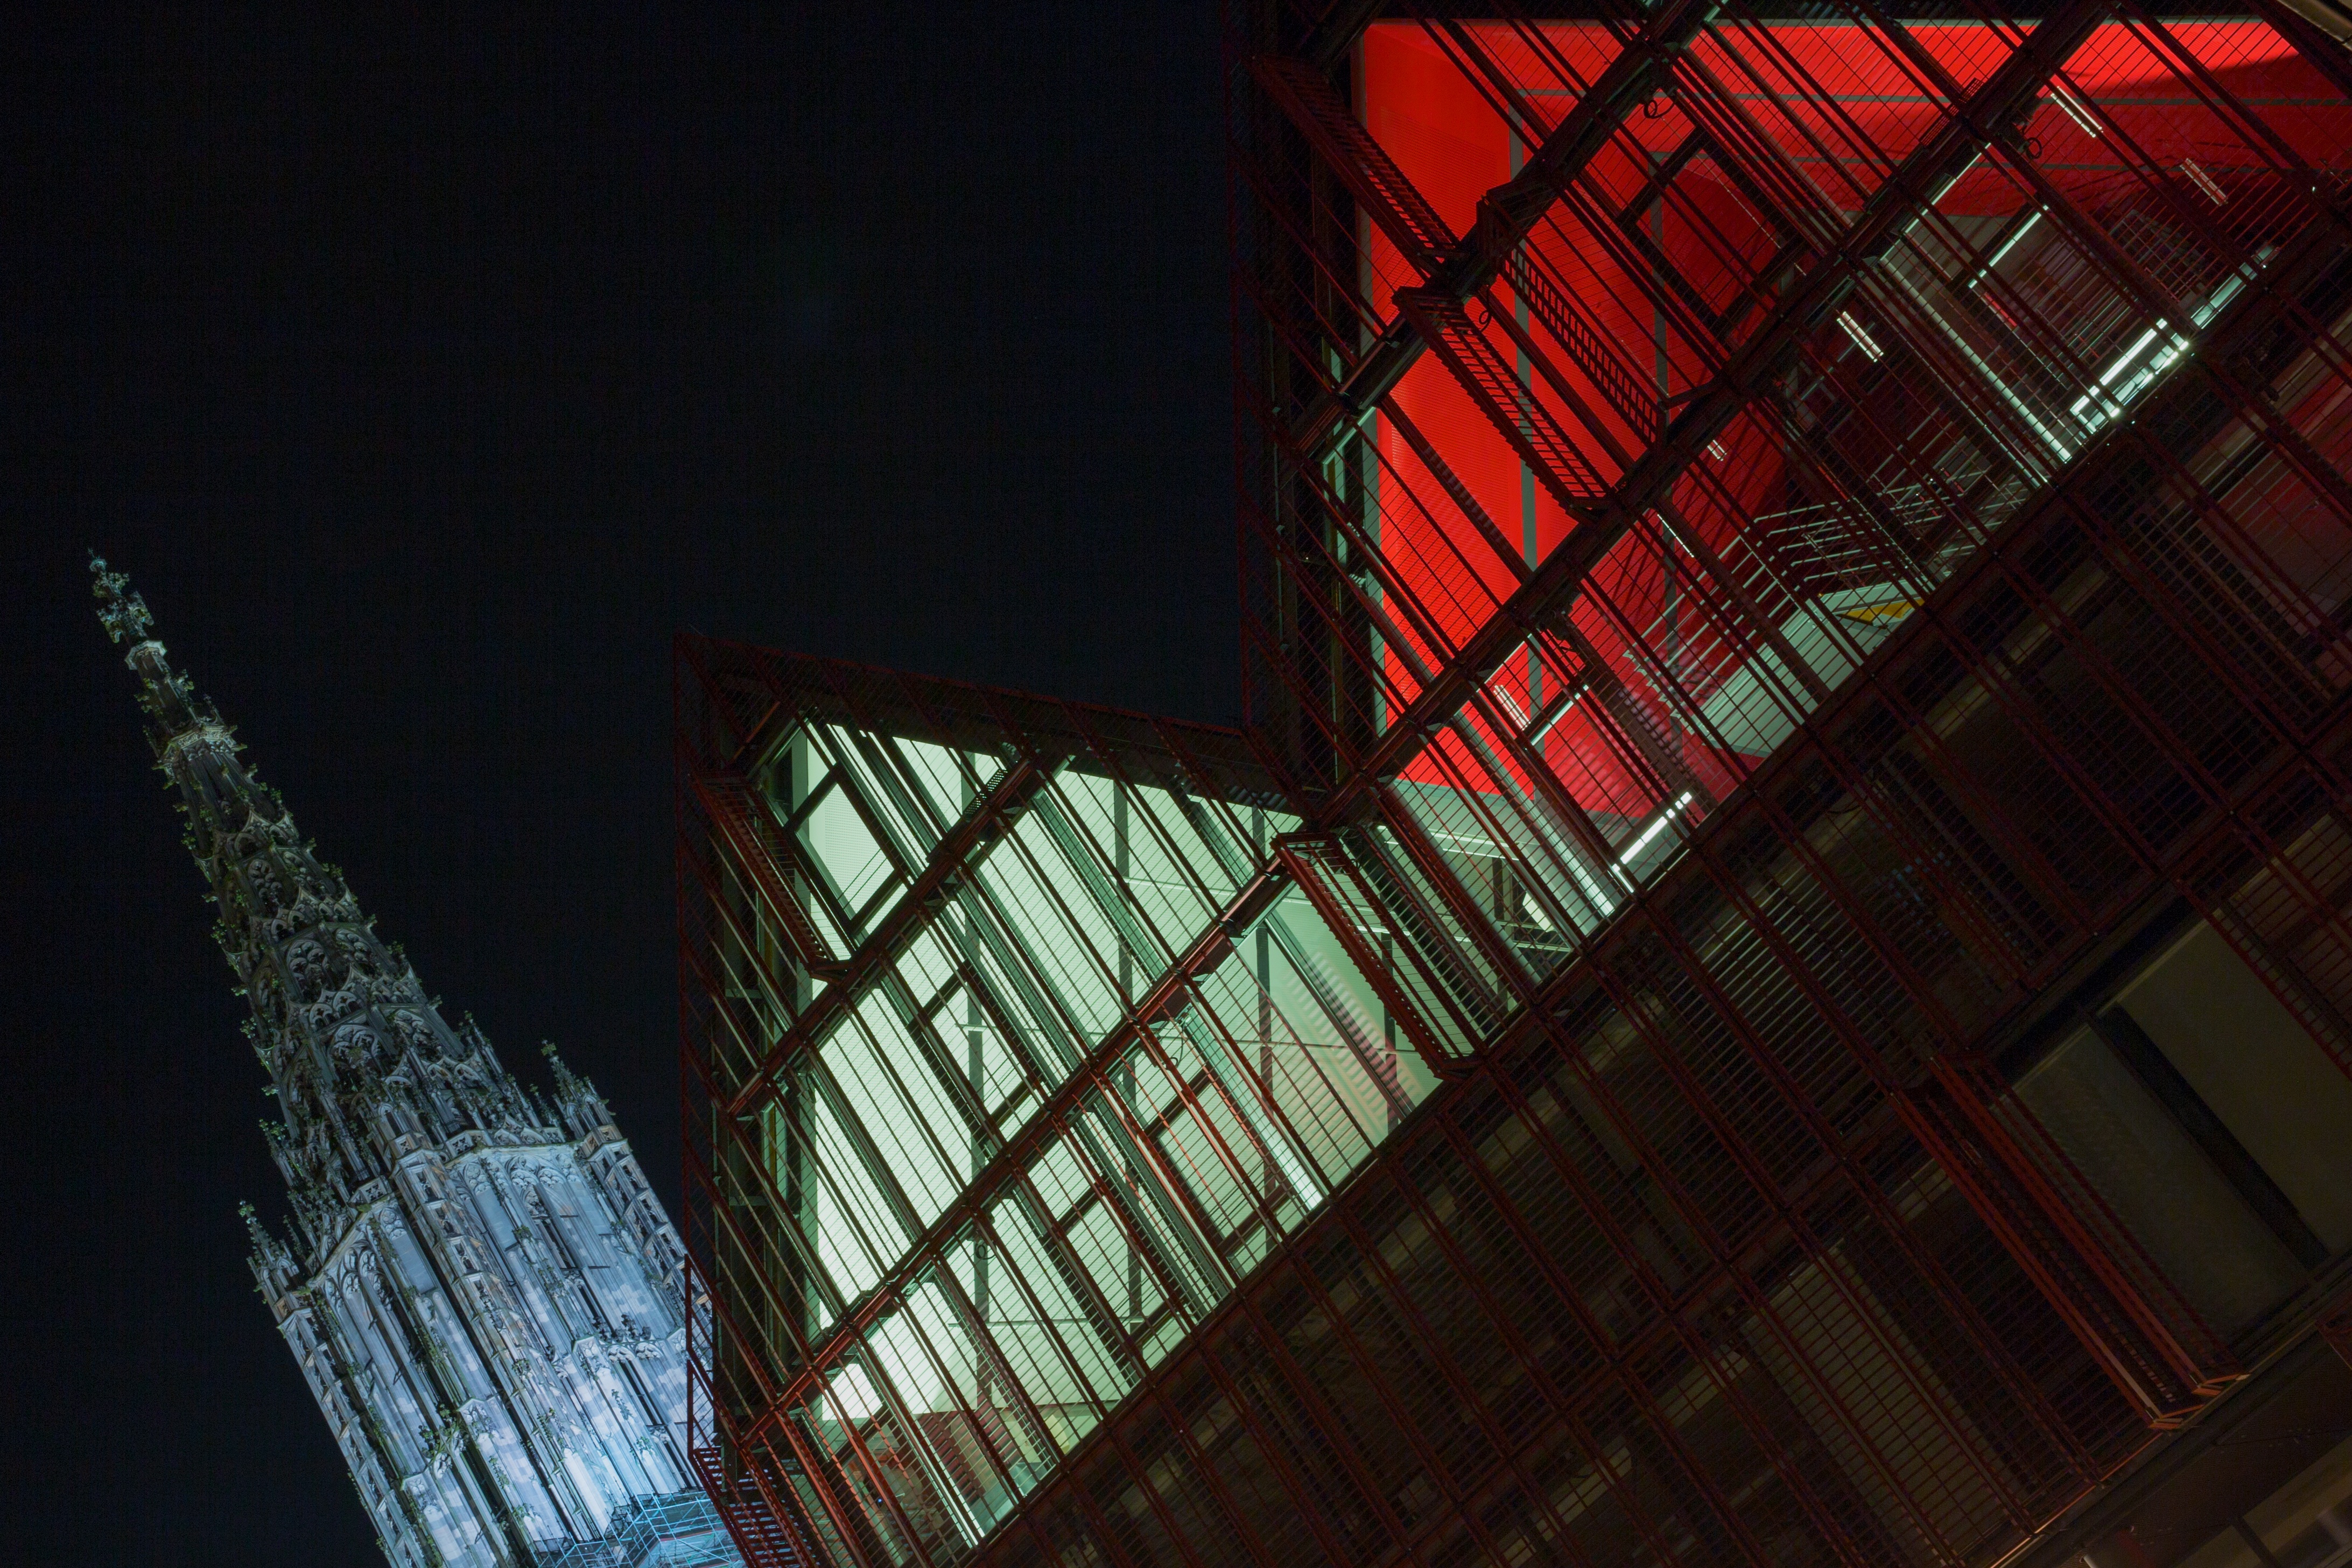
light, architecture, night, sunlight, building, old, skyscraper, monument, line, reflection, red, tower, color, darkness, colorful, artwork, city view, places of interest, spire, steeple, symmetry, dom, shape, powerful, dominant, ulm, night photograph, enormous, steel structure, stonemason, munster, ulm cathedral